John Varvatos

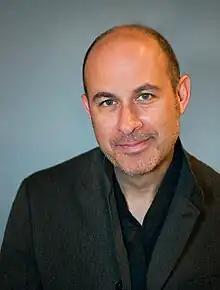
John Varvatos (2006)

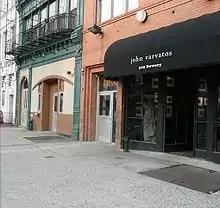
Store at 315 Bowery, New York

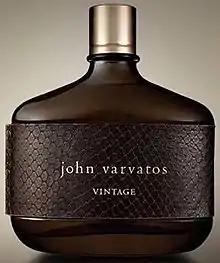
Bottle of "John Varvatos VINTAGE"

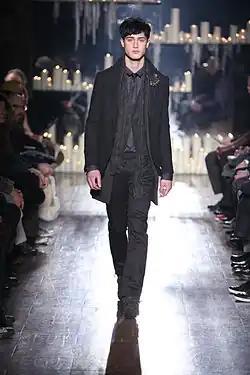
Model wearing items from the "John Varvatos Collection" of Fall/Winter 2010/11

John Varvatos (born 1954) is an American menswear designer. He has worked for both Ralph Lauren and Calvin Klein, and started his own label in 1999.